Environmental effects of aviation in the United Kingdom

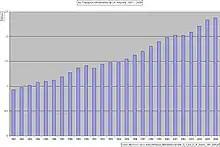
Growth in air transport movements 1981–2006

Air transport in the United Kingdom is a growth industry. In the period 1981 to 2006 the number of terminal passengers increased by 400 per cent and air transport movements by 250 per cent. Although the transport of freight declined slightly year on year between 2004 and 2006, in the decade since 1996 air freight has increased by 31 per cent. During the period in which government policy was being formulated the number of passengers exceeded 200 million, and in 2006 the industry handled over 236 million passengers (up 3 per cent from the previous year), with nearly 2.4 million air transport movements (up 1.8 per cent).